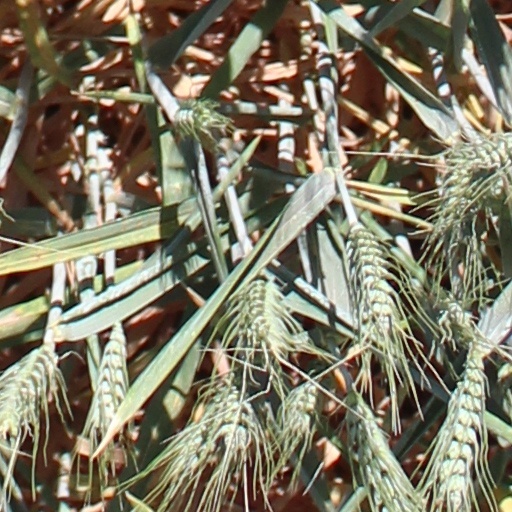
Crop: wheat